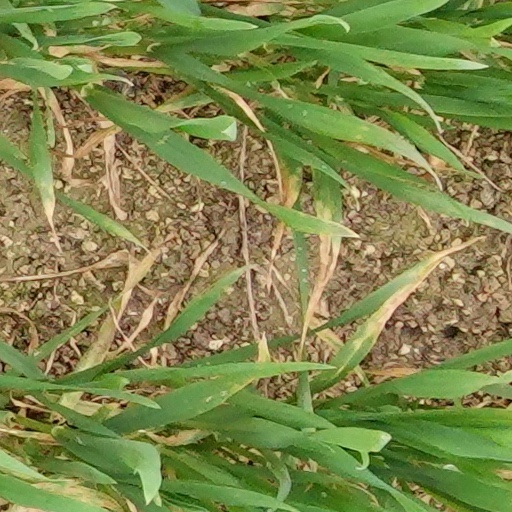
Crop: wheat